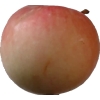
Label: Apple 10